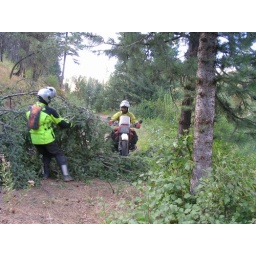
Watch out for trees in the forest